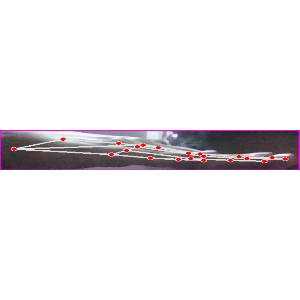
अक्षर: ज